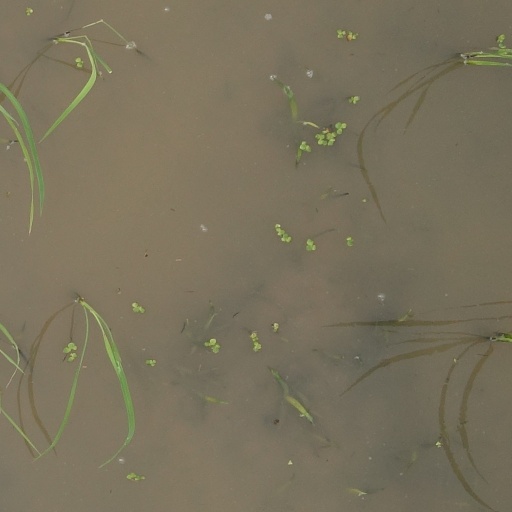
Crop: rice